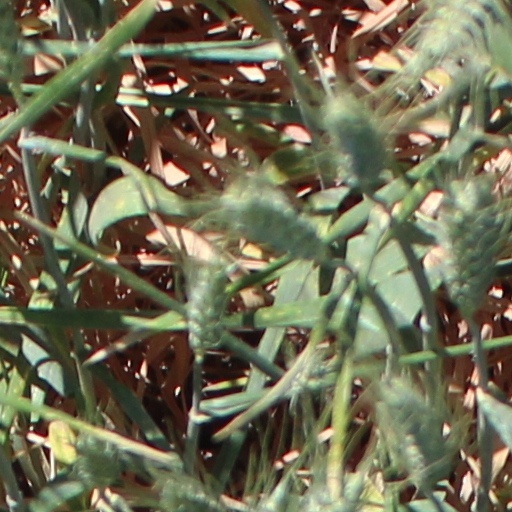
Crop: wheat